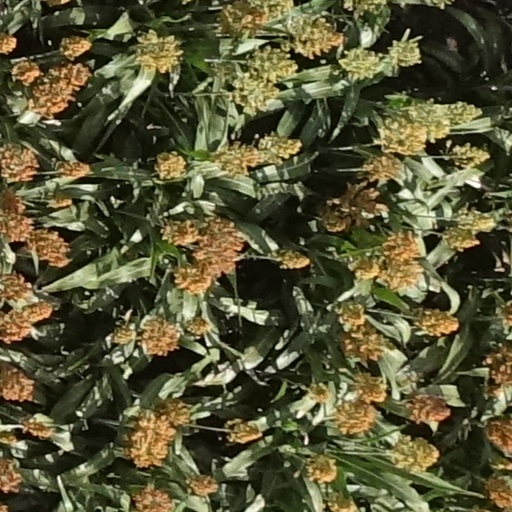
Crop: sorghum